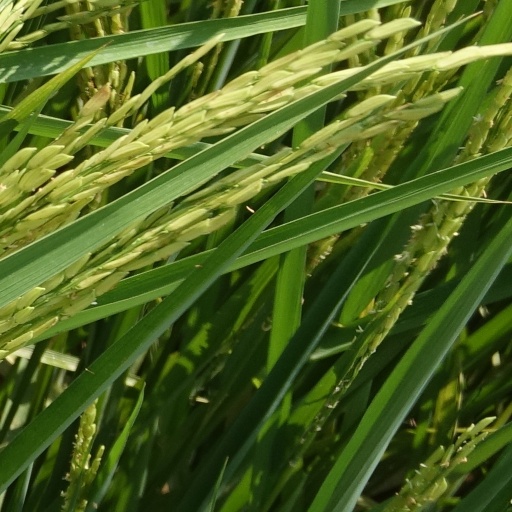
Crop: rice